Roadrailer

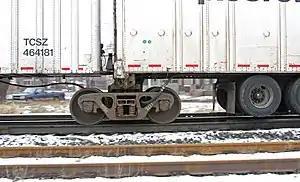
Side view of a Roadrailer's dedicated regular truck showing the connection between two trailer bodies. This image shows only one fifth wheel.

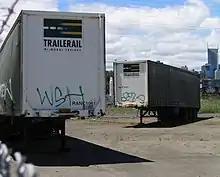
Australian National operated Roadrailers under the Trailerail brand

The advantage of using roadrailers was their ability to be used directly behind other freight (or even passenger) equipment without the use of trailer flatcars.